Miyoko's Creamery

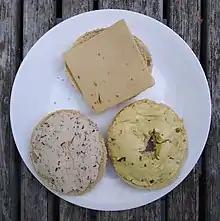
Clockwise from top: pepper jack, garlic and chive cheese spread, and lox cream cheese (all vegan).

Miyoko's Creamery, formerly Miyoko's Kitchen, is an American food producer founded by Miyoko Schinner in 2014.